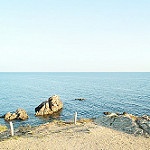
Label: sea